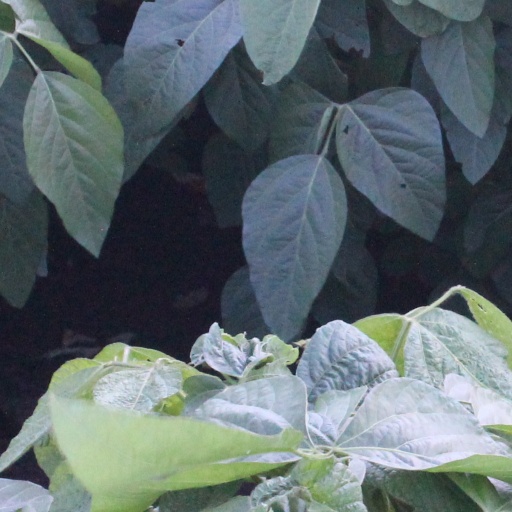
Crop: soybean